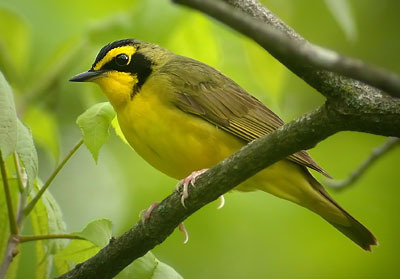
a yellow bird with black on its head, under eyes and sides.
this bird has a black eyering and cheek patch with a yellow - green belly.
this bird has a bright yellow body with dark, yellow wings and black and yellow patterned head.
this bird has a yellow body, black crown, and green wing.
this small bird has brown wingbars with a yellow belly.
this bird has wings that are grey and has a yellow belly
this bird has wings that are yellow and has a black crown
this small yellow bird has a black crown and black cheek patch.
this colorful bird has a yellow breast, with a black crown and a black cheek patch.
a mostly yellow bird that has a black crown and black cheek patch.
Species: Kentucky Warbler